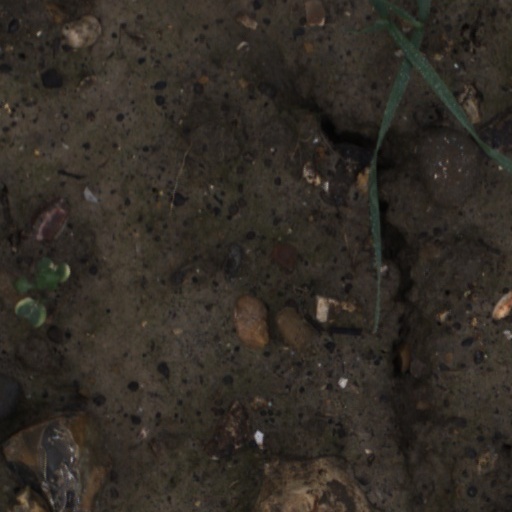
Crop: wheat